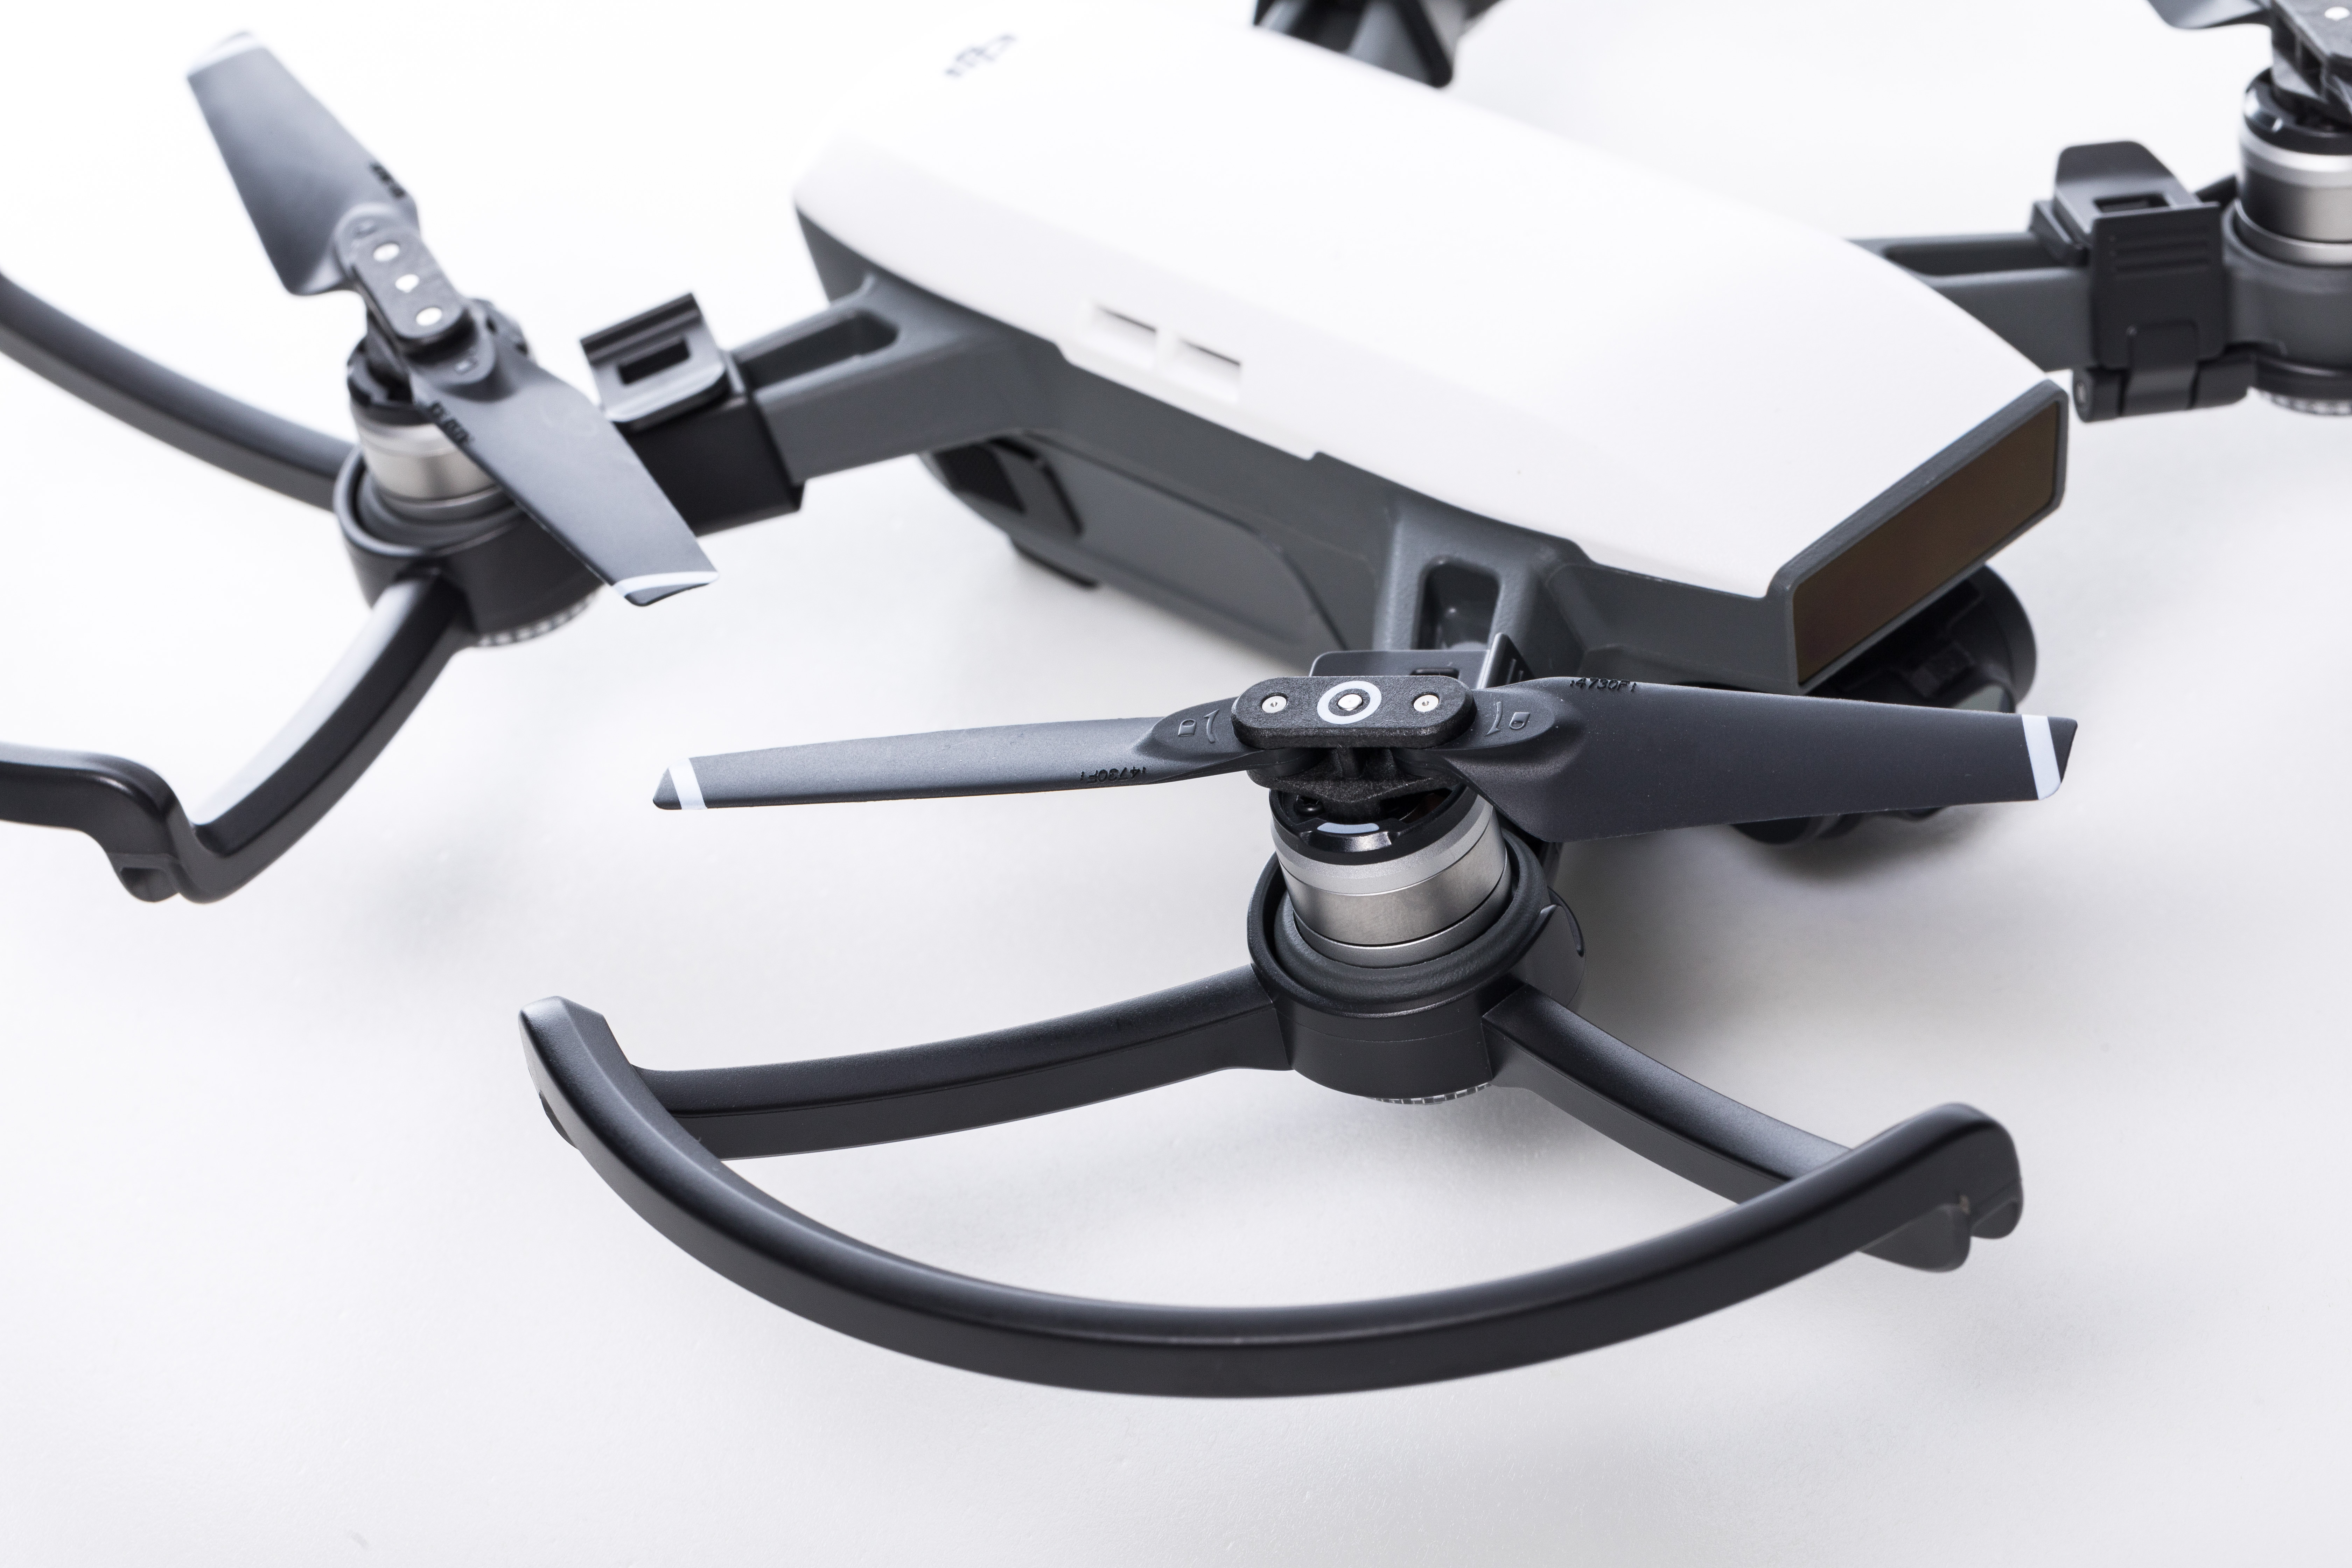
electronic, digital, product, technology, photography, wheel